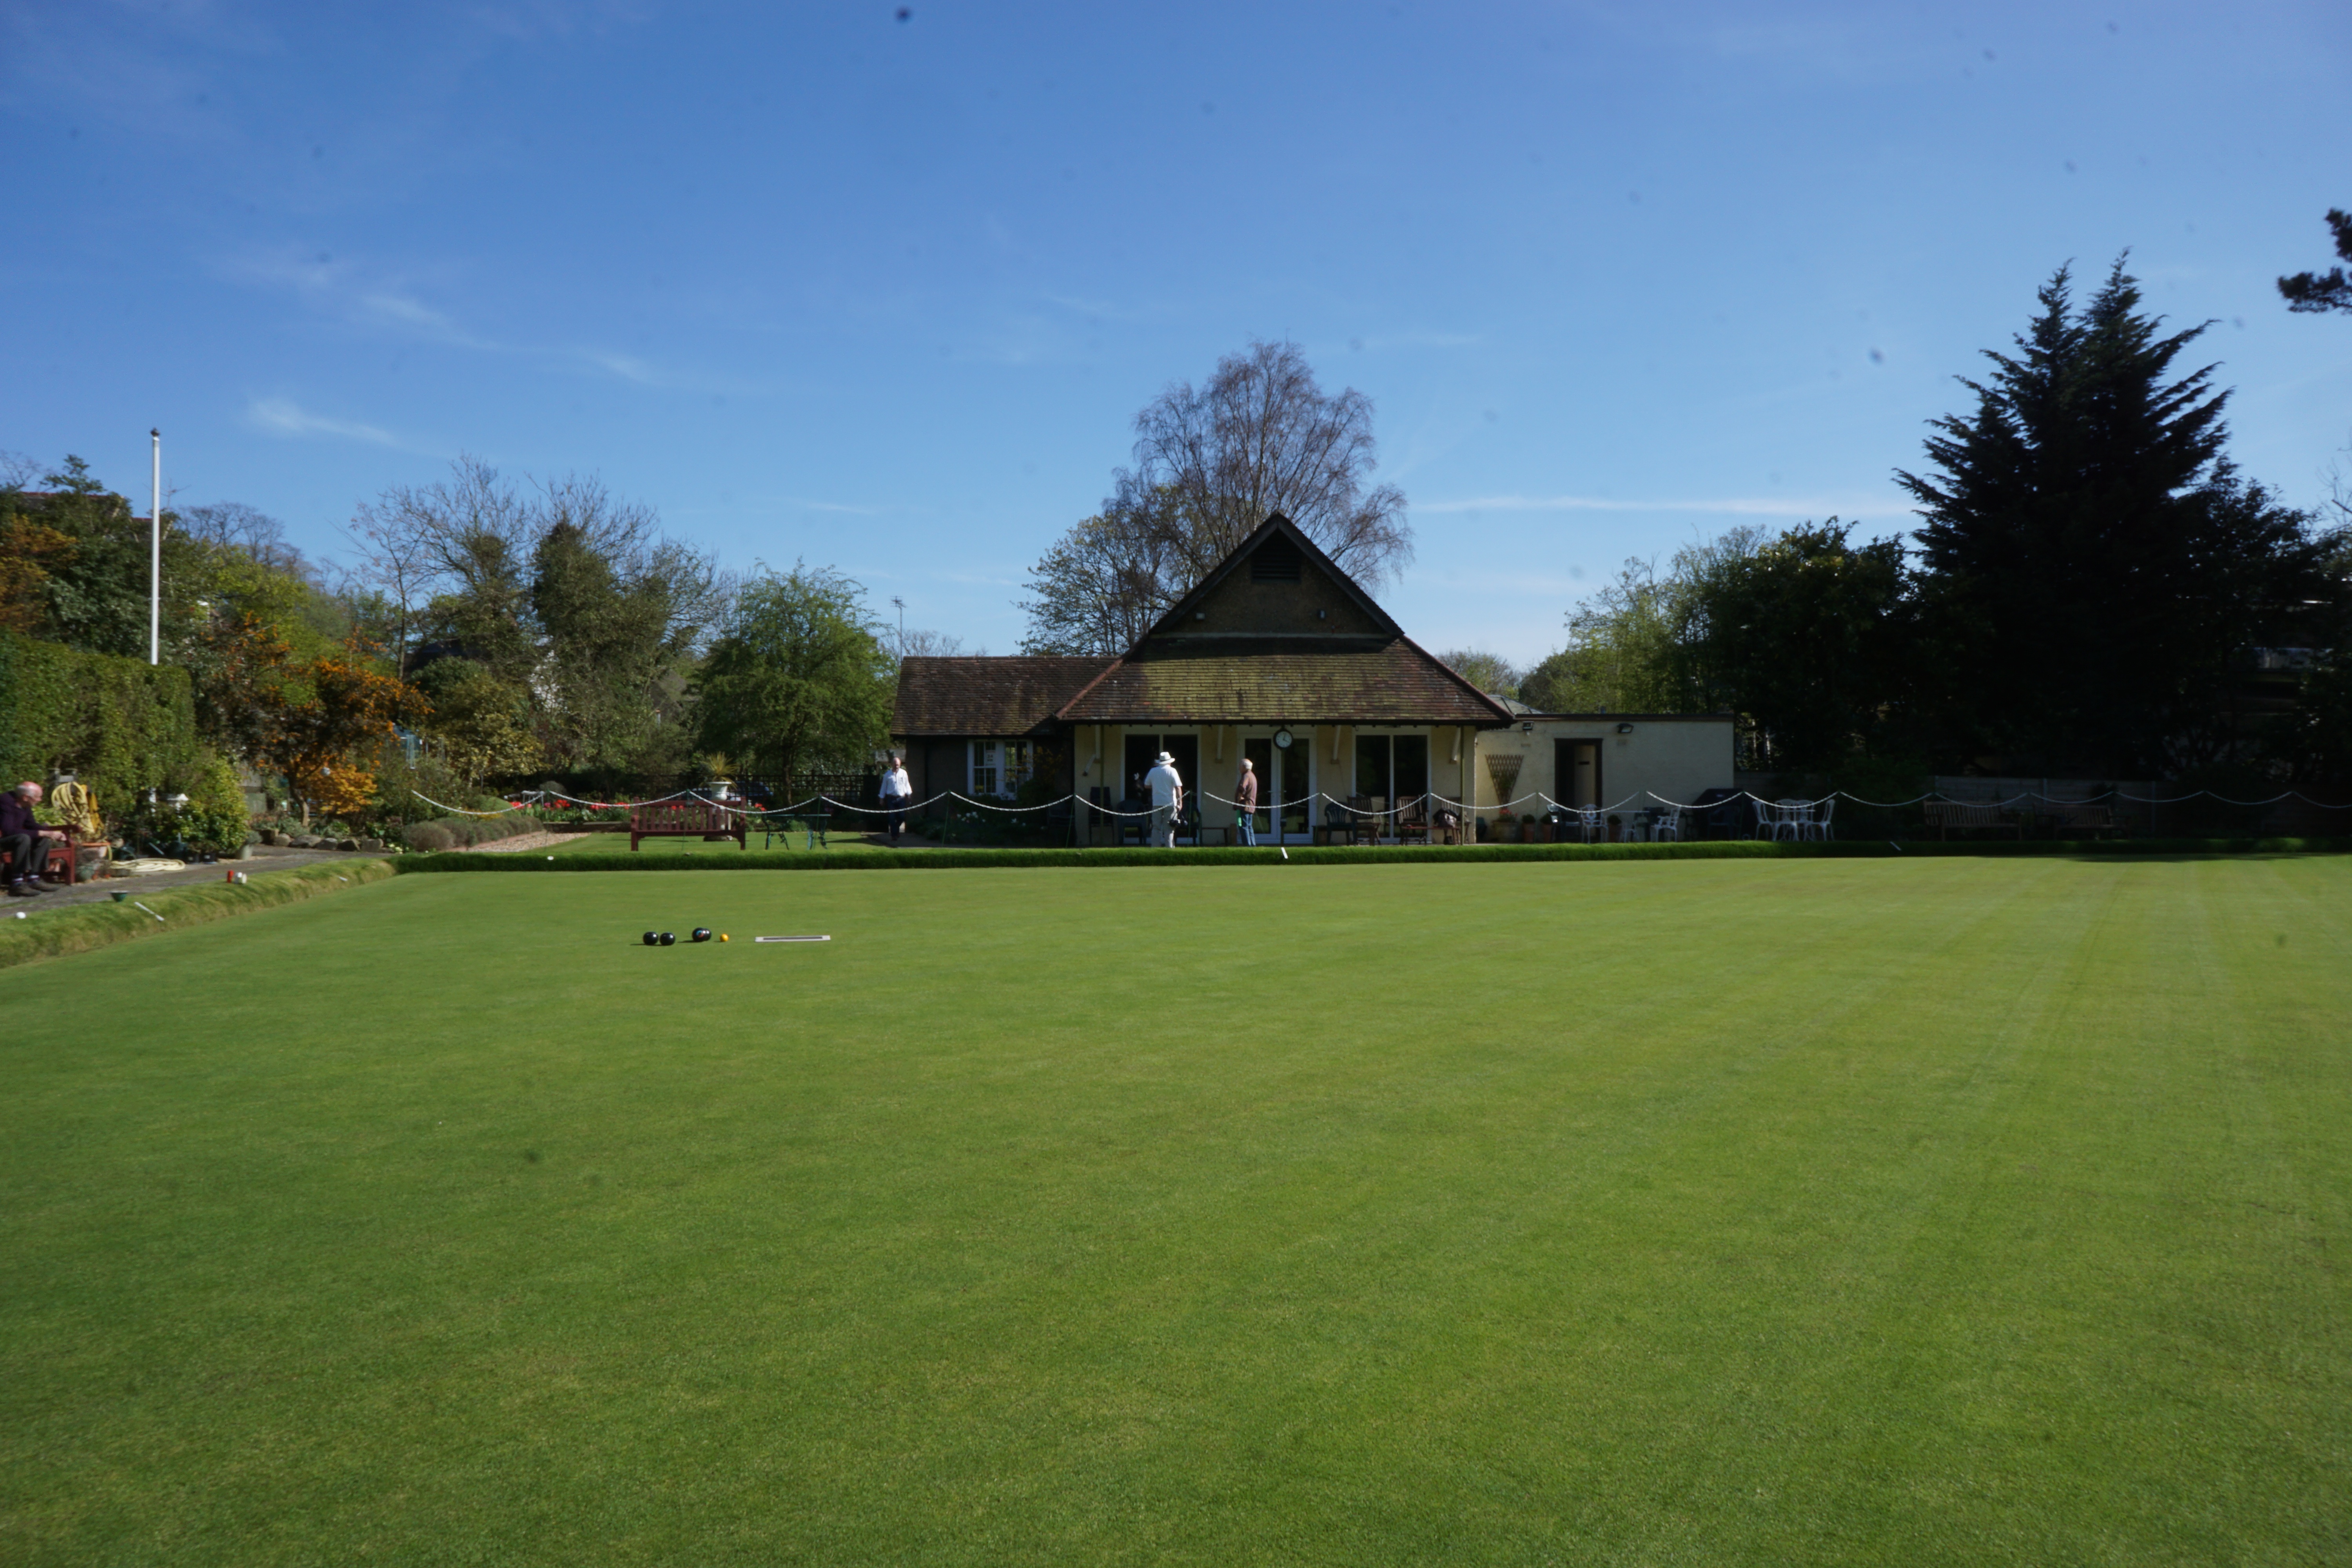
tree, grass, structure, lawn, home, recreation, backyard, baseball field, golf course, golf club, sports, estate, residential area, sport venue